Luciano Bivar

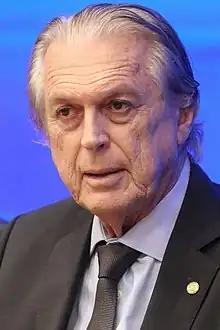
Bivar in 2023

Luciano Caldas Bivar (born 29 November 1944) is a Brazilian politician and businessman. He is current a Deputy for Pernambuco as well as leader of the Brazil Union. Previously he was Social Liberal Party presidential candidate for the 2006 Brazilian general election. He received 0.06% of the total vote and did not progress to the second round. He was President of the Social Liberal Party from 2018 until it merged with the Democrats to become the Brazil Union.